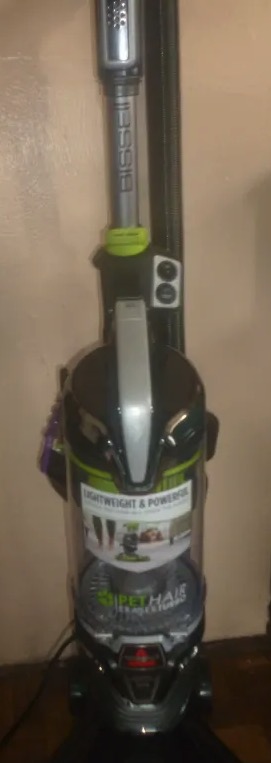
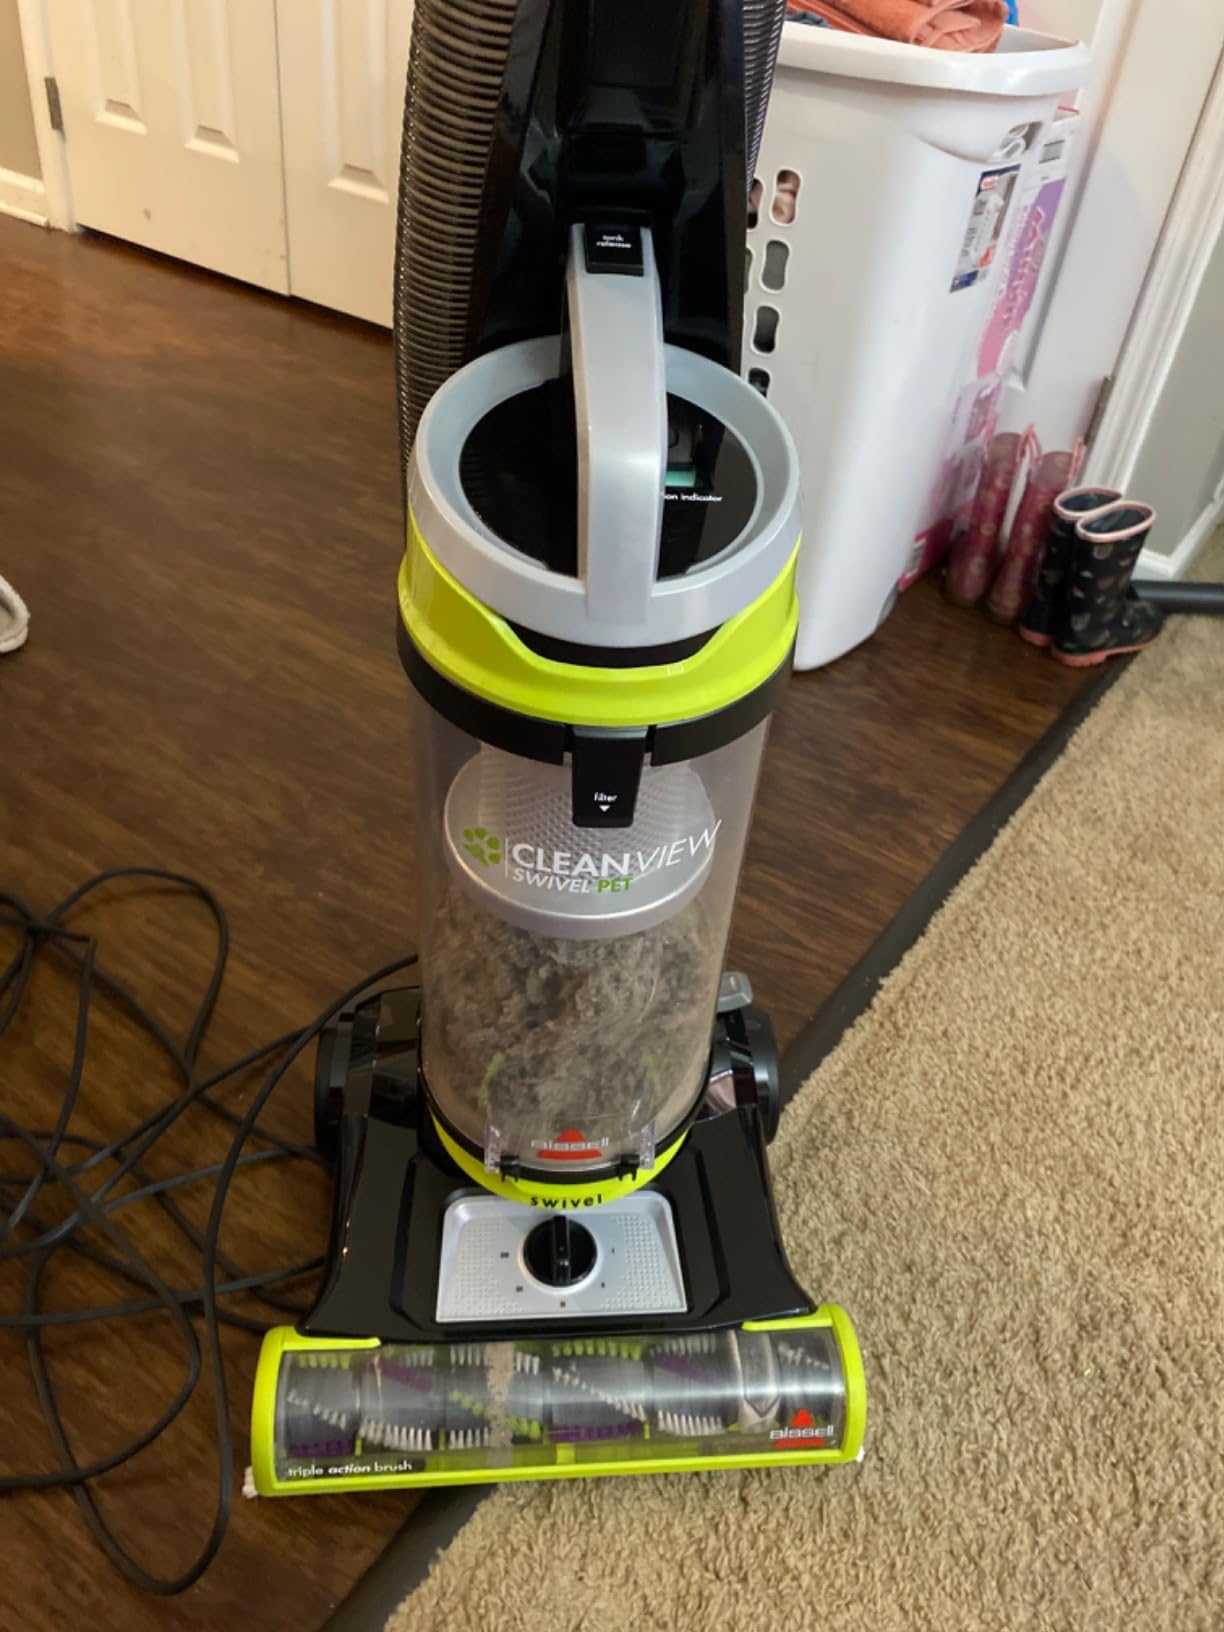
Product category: items_vacuum
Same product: no